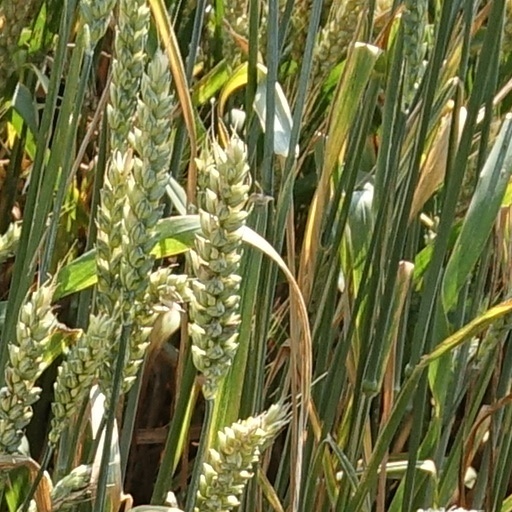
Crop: wheat